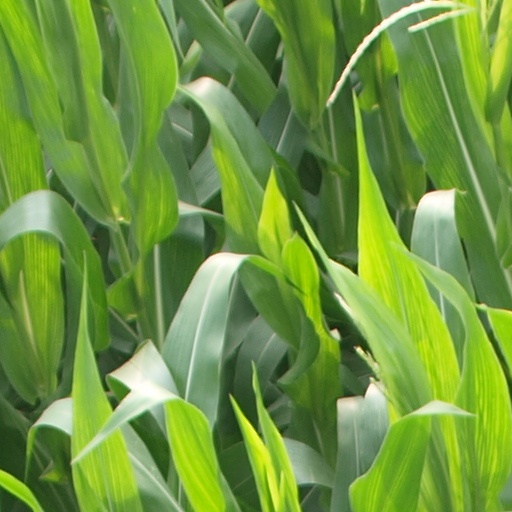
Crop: maize; corn